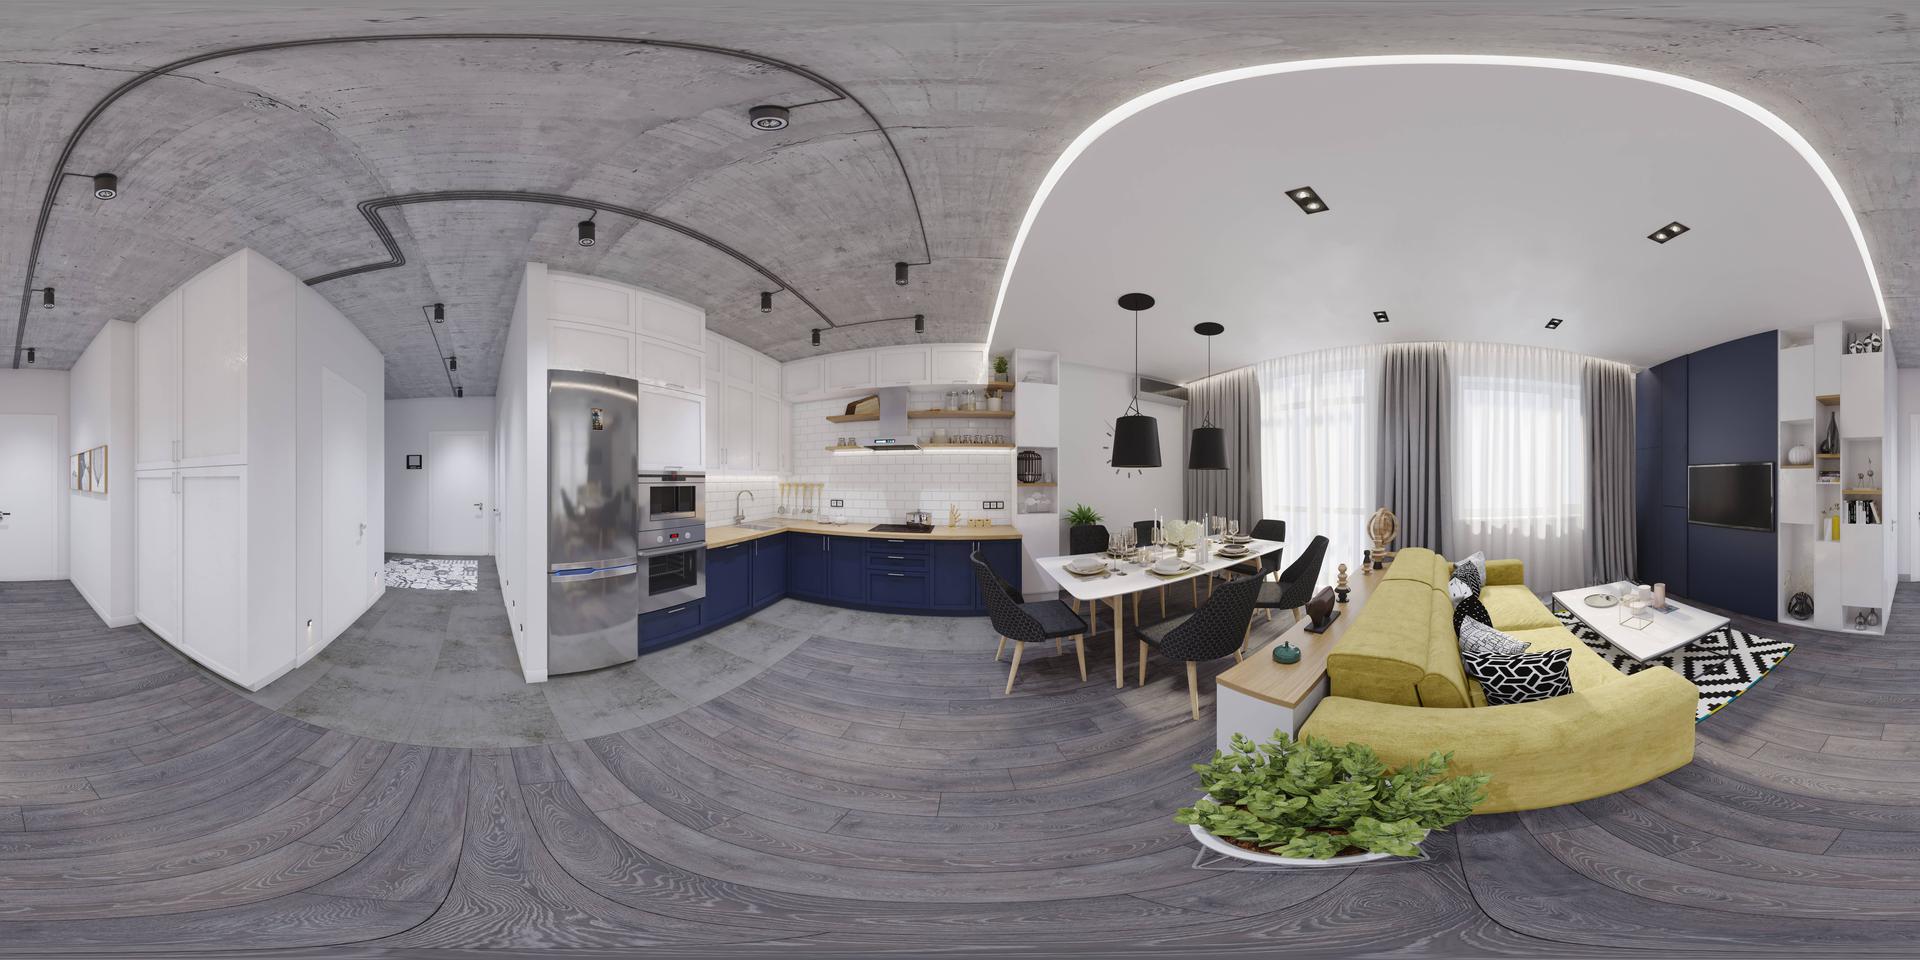
Referred object: TV in front of the sofa

Referred object: turn right to face the yellow sofa

Referred object: the refrigerator opposite the dining table